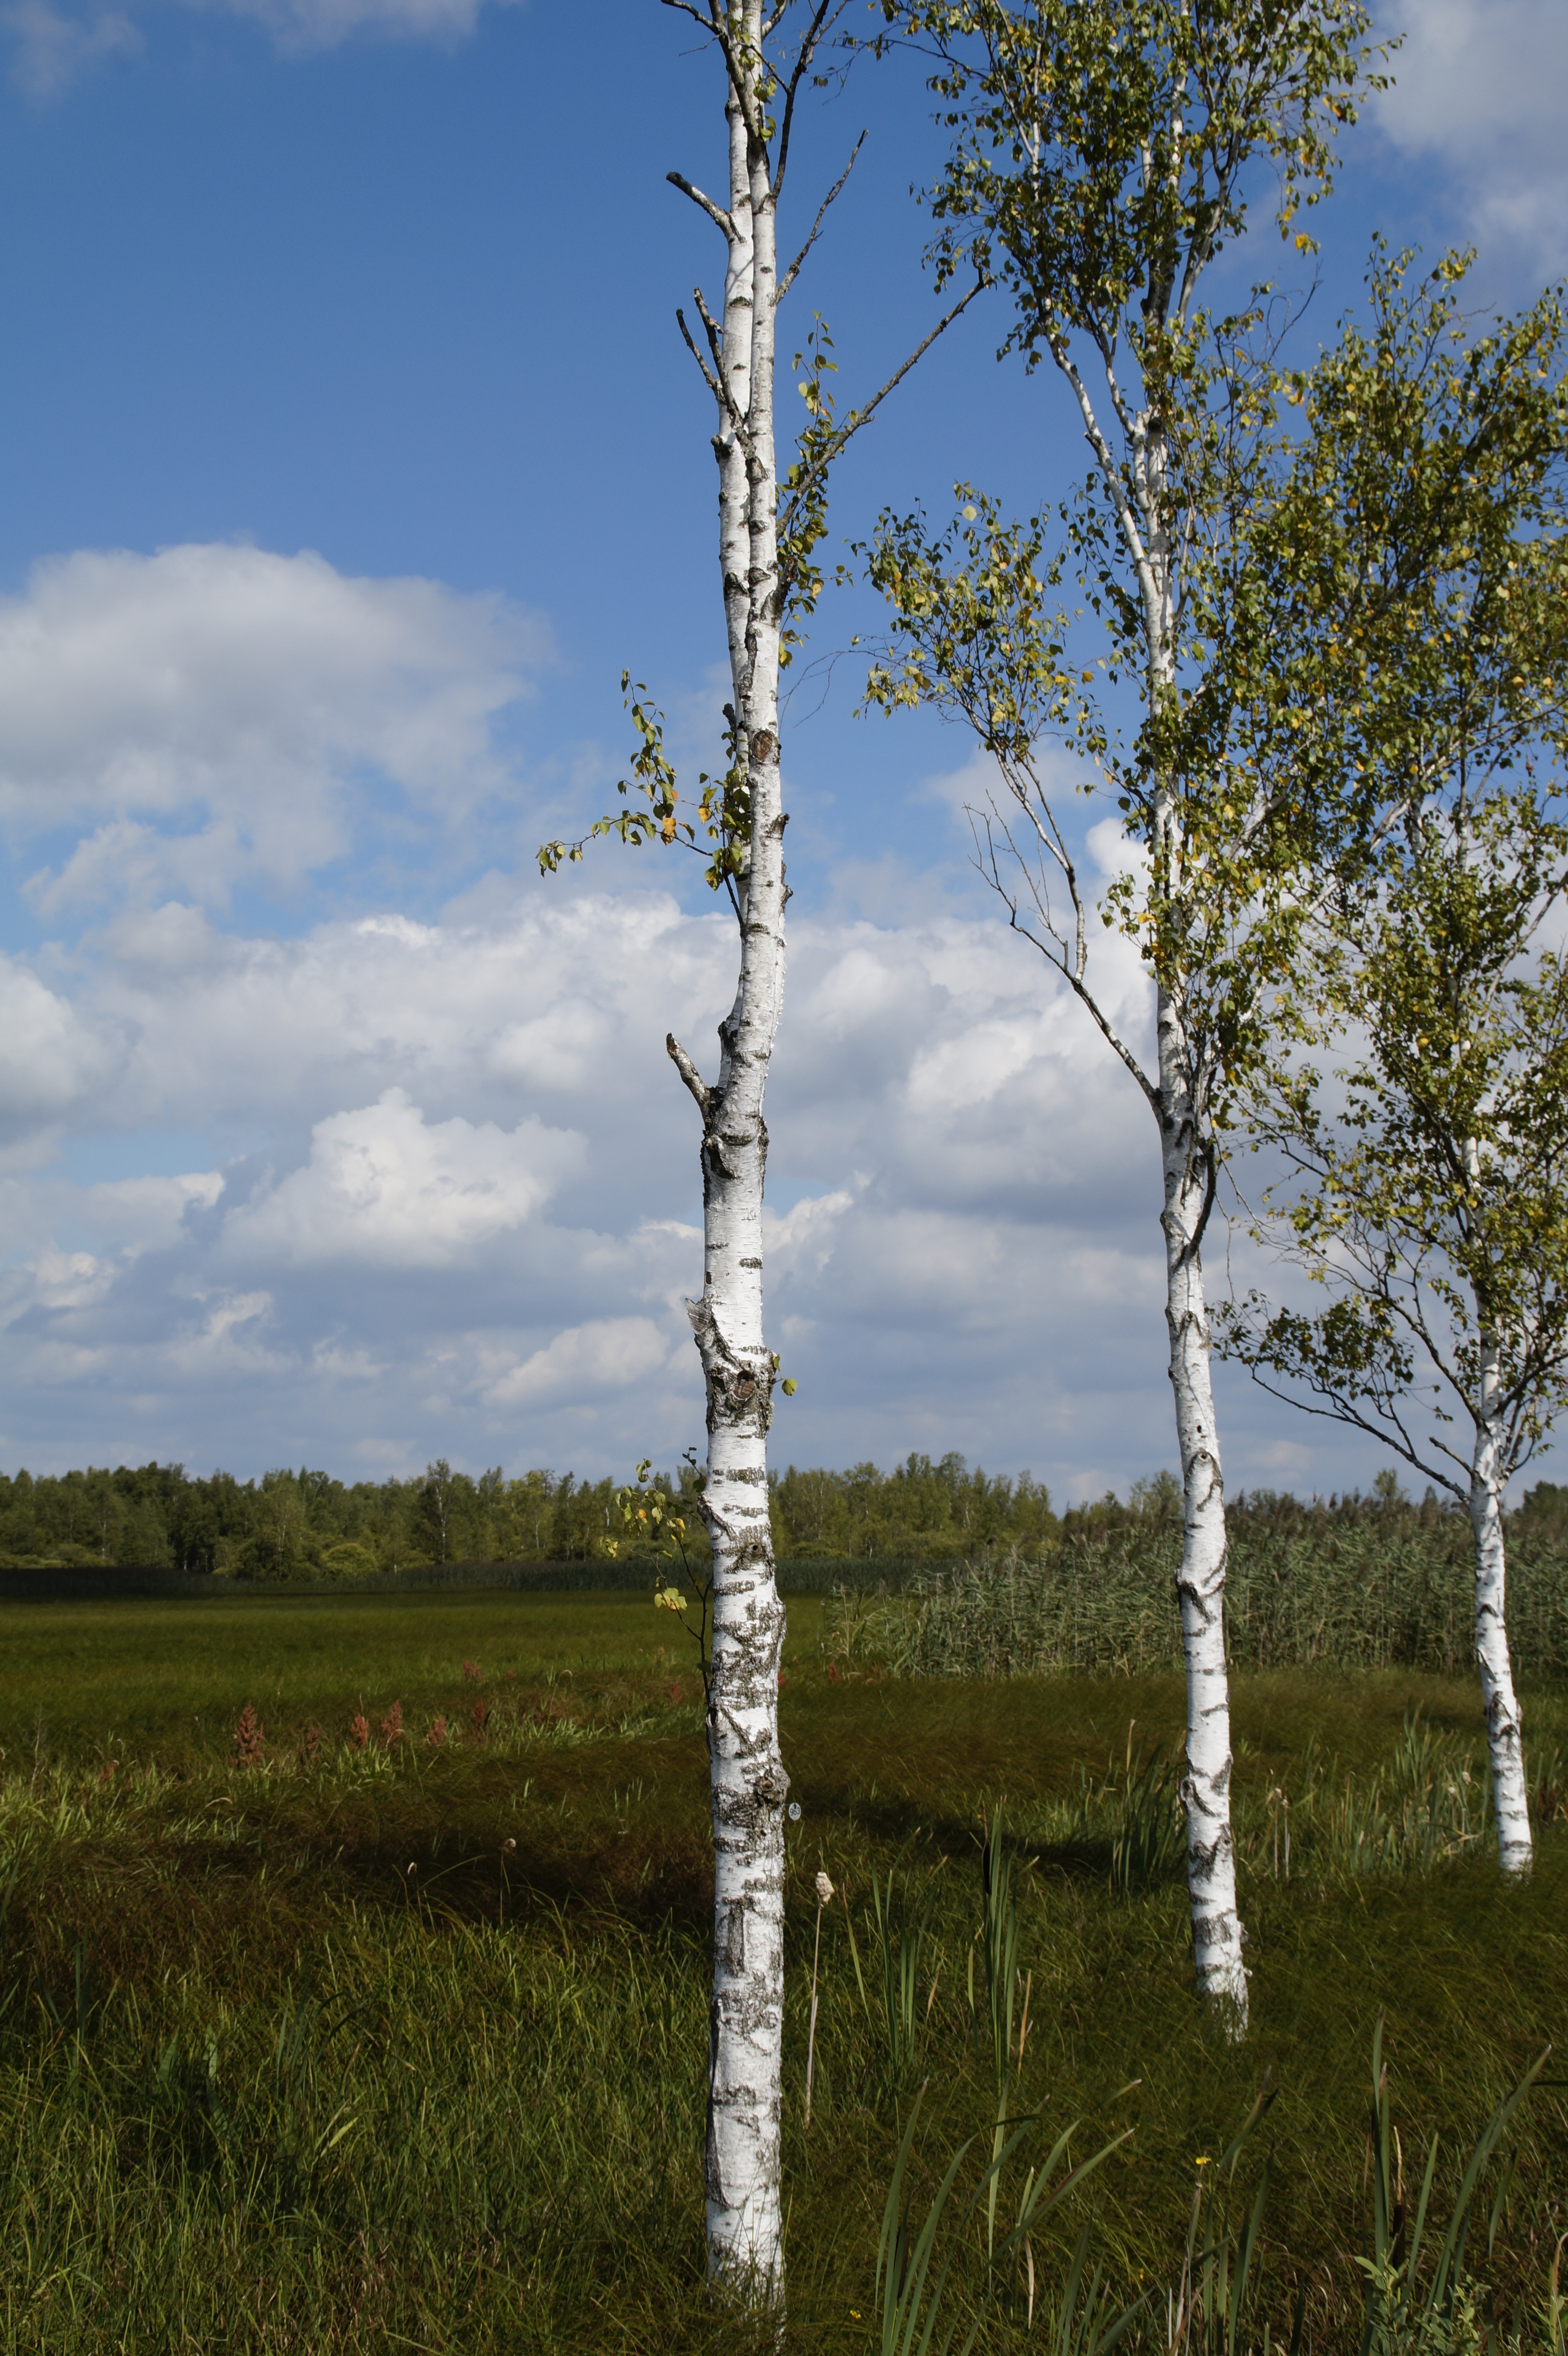
landscape, tree, nature, forest, grass, branch, plant, meadow, flower, wind, summer, reed, birch, wetland, habitat, ecosystem, moorland, grasses, nature conservation, nature reserve, southern germany, flowering plant, spring lake, silted, natural environment, grass family, woody plant, land plant